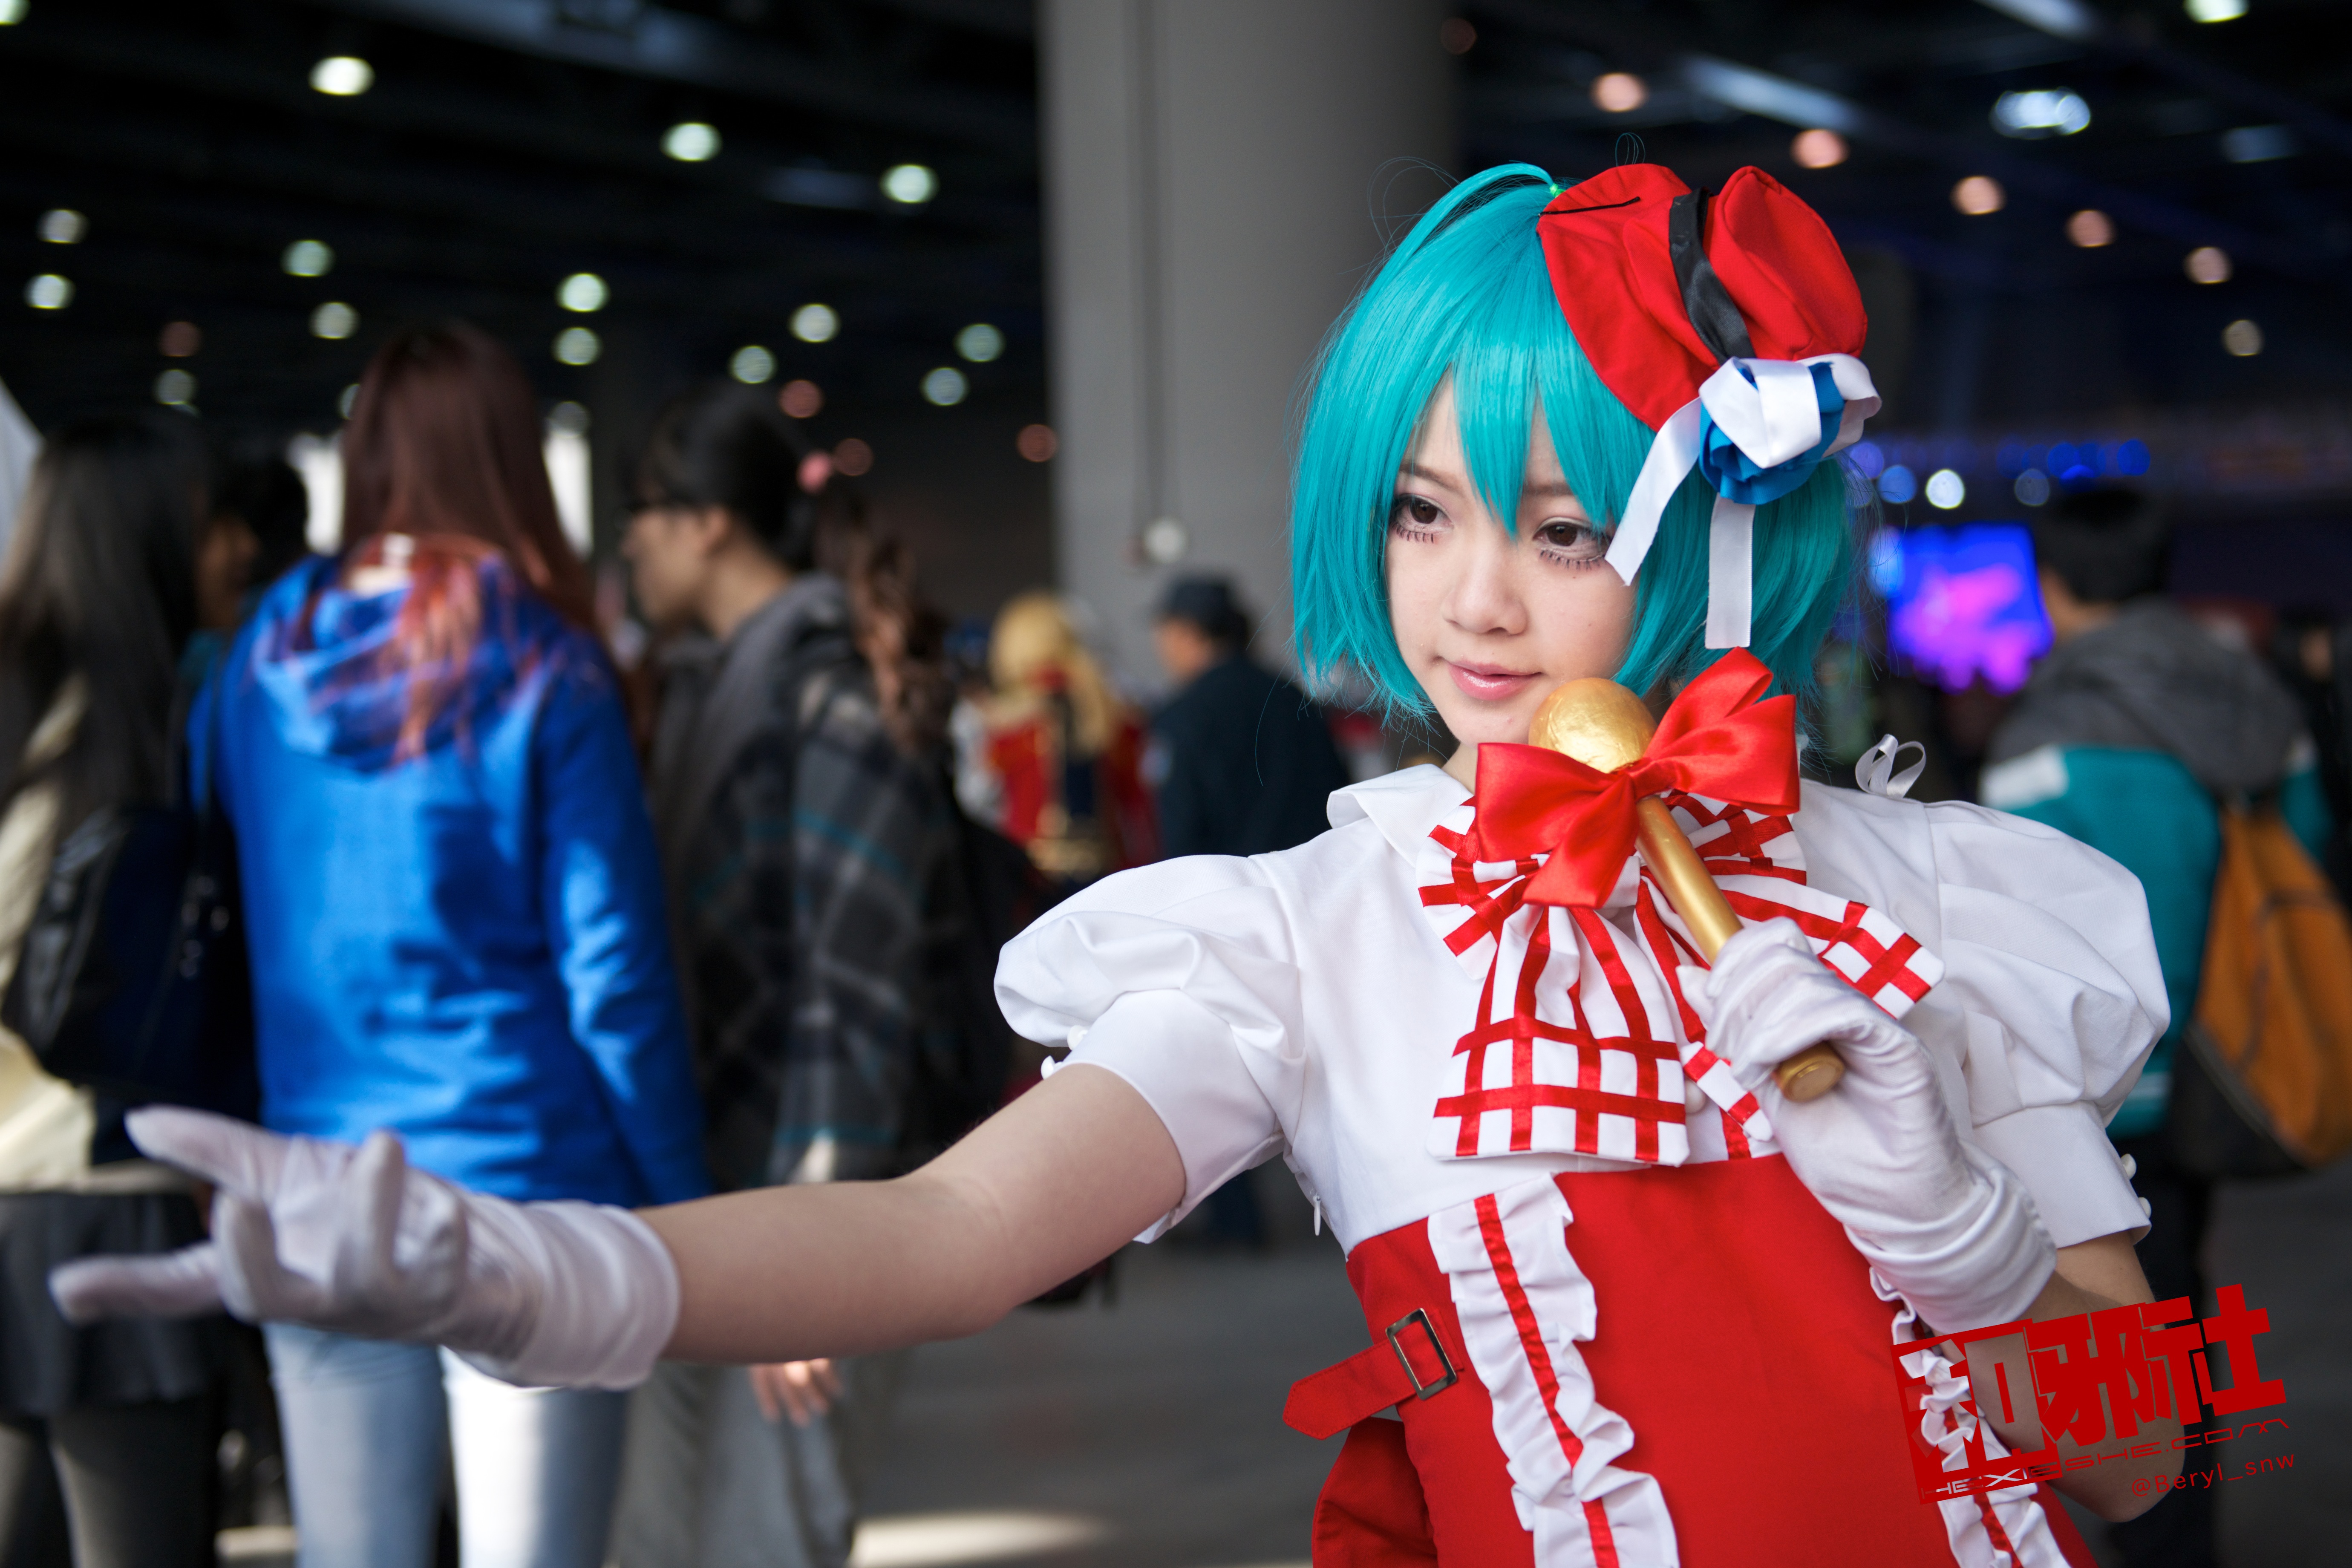
girl, play, cute, portrait, nikon, clothing, cosplay, girls, japanese, f28, 2470, costume, pantyhose, d800e, anime, comic, comiccon, convention